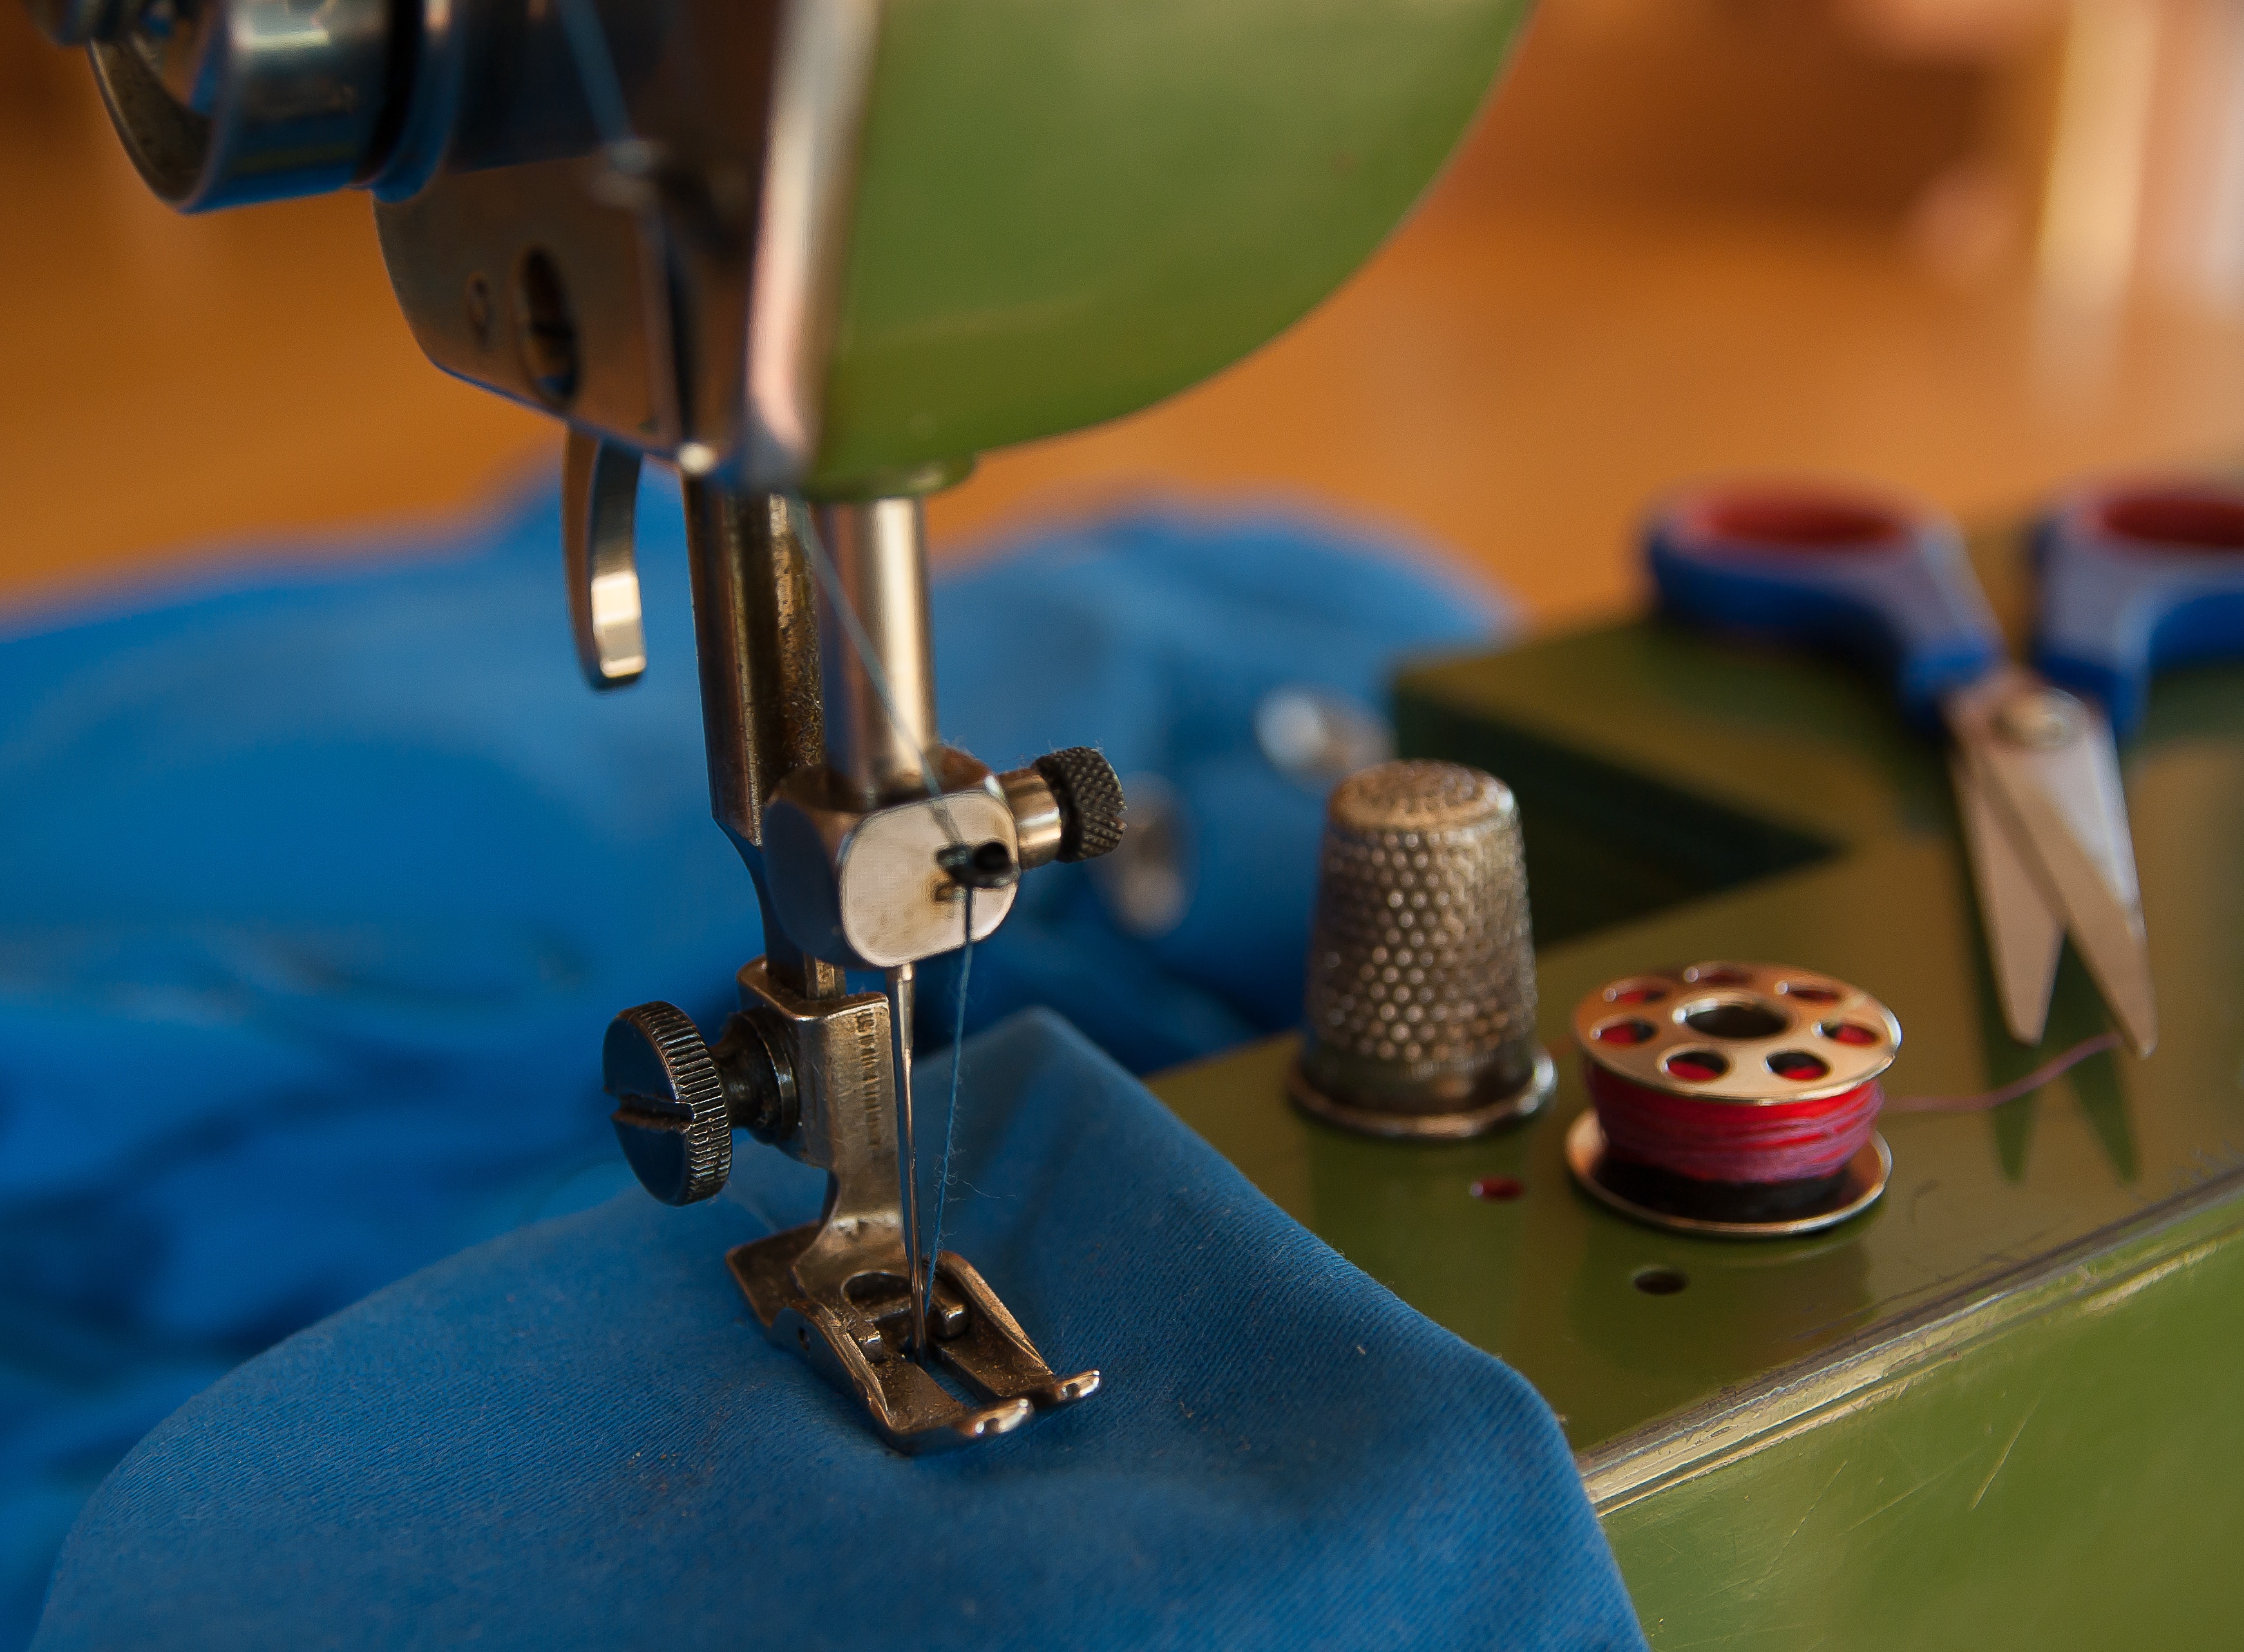
wheel, wire, color, machine, blue, sewing machine, art, couture, thimble, scissors